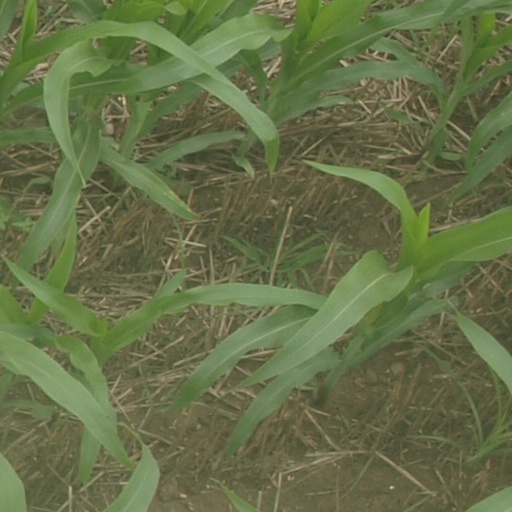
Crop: maize; corn